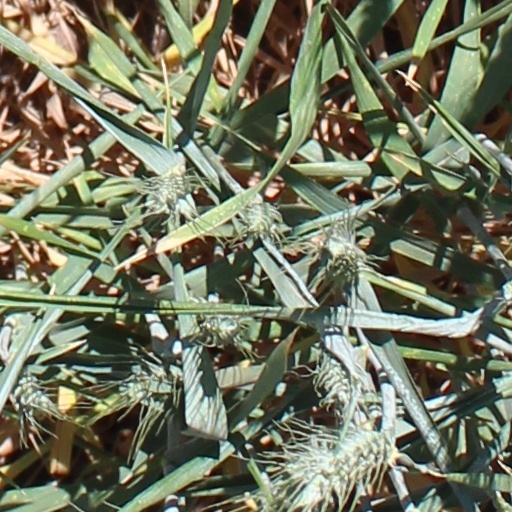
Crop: wheat